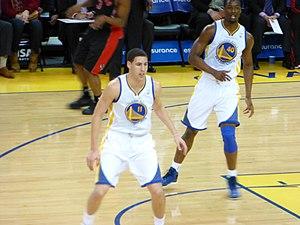
Klay Alexander Thompson, né le 8 février 1990 à Los Angeles en Californie, est un joueur américain de basket-ball évoluant en NBA au poste d'arrière au sein du club des Warriors de Golden State.